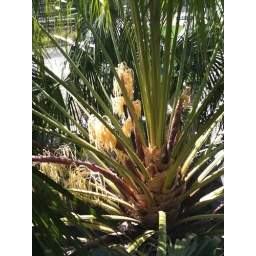
the palm tree outside my balcony is in flower